Piano Quintet (Schumann)

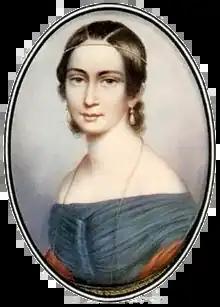
Clara Schumann (née Wieck) in 1838. Robert Schumann dedicated the quintet to Clara, and she performed the piano part in the work's first public performance in 1843.

Schumann composed his piano quintet in just a few weeks in September and October 1842, in the course of his so-called Year of Chamber Music. Before 1842 Schumann had completed no chamber music at all, with the exception of an early piano quartet composed in 1829. Following his marriage to Clara in 1840, Schumann turned to the composition of songs, chamber music and orchestral works. During his year-long concentration in 1842 upon chamber music he executed the three string quartets, Op. 41, the piano quintet, Op. 44; the piano quartet, Op. 47; and the "Phantasiestücke" for piano trio, Op. 88. Schumann's work in that year was buoyant in character; John Daverio considers the Piano Quintet to be the "creative double" of the Piano Quartet that was written few weeks later, both displaying the "extroverted, exuberant side of the composer's creative genius".